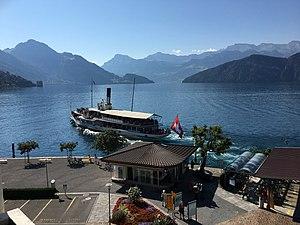
Weggis est une commune du canton de Lucerne en Suisse alémanique centrale.